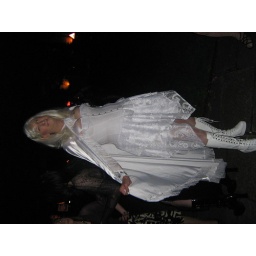
another cute girl having fun sat nite in the park at sparkle